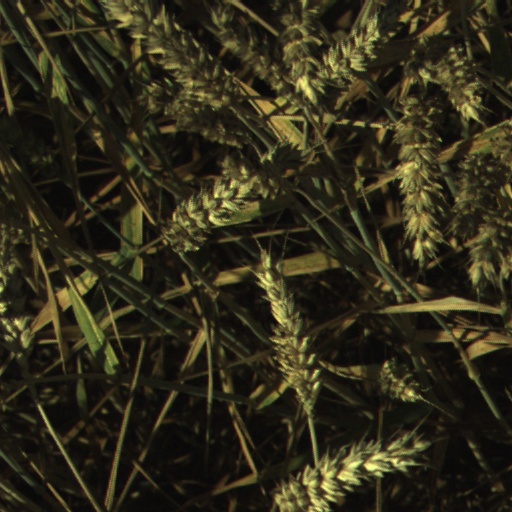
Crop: wheat